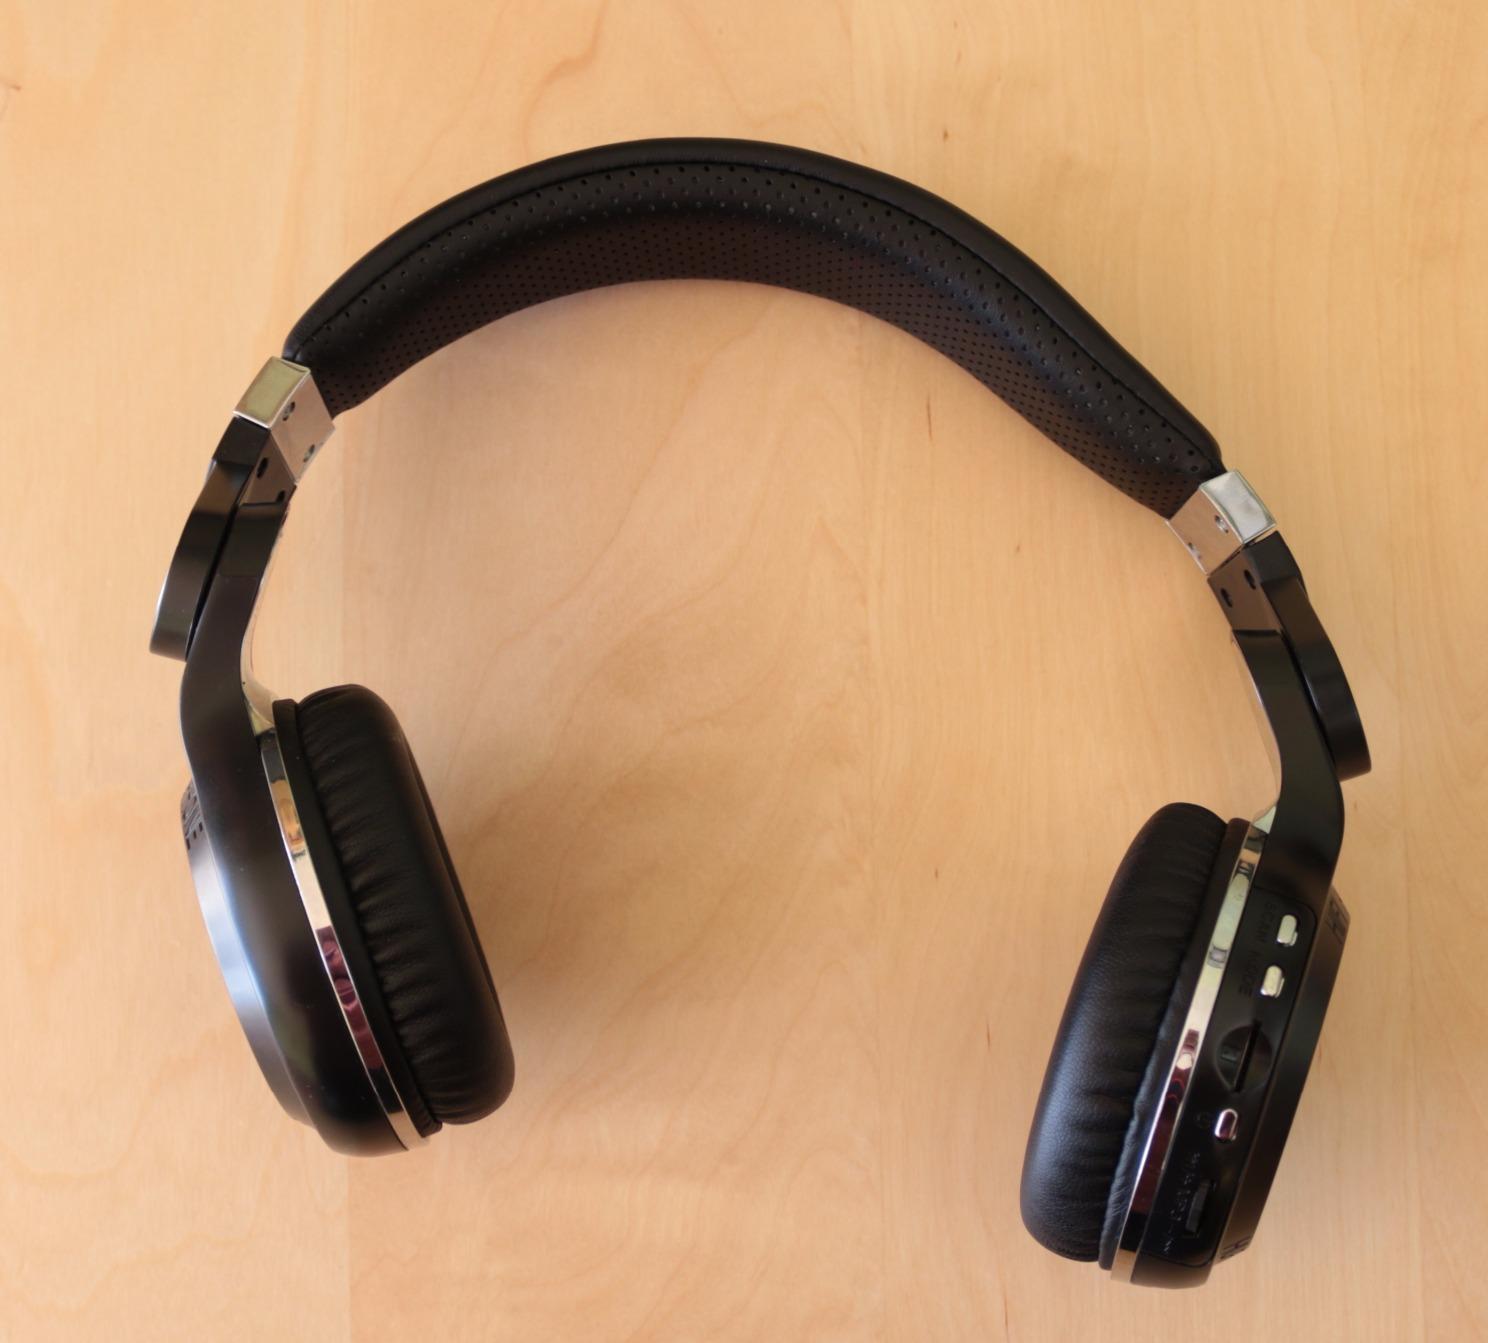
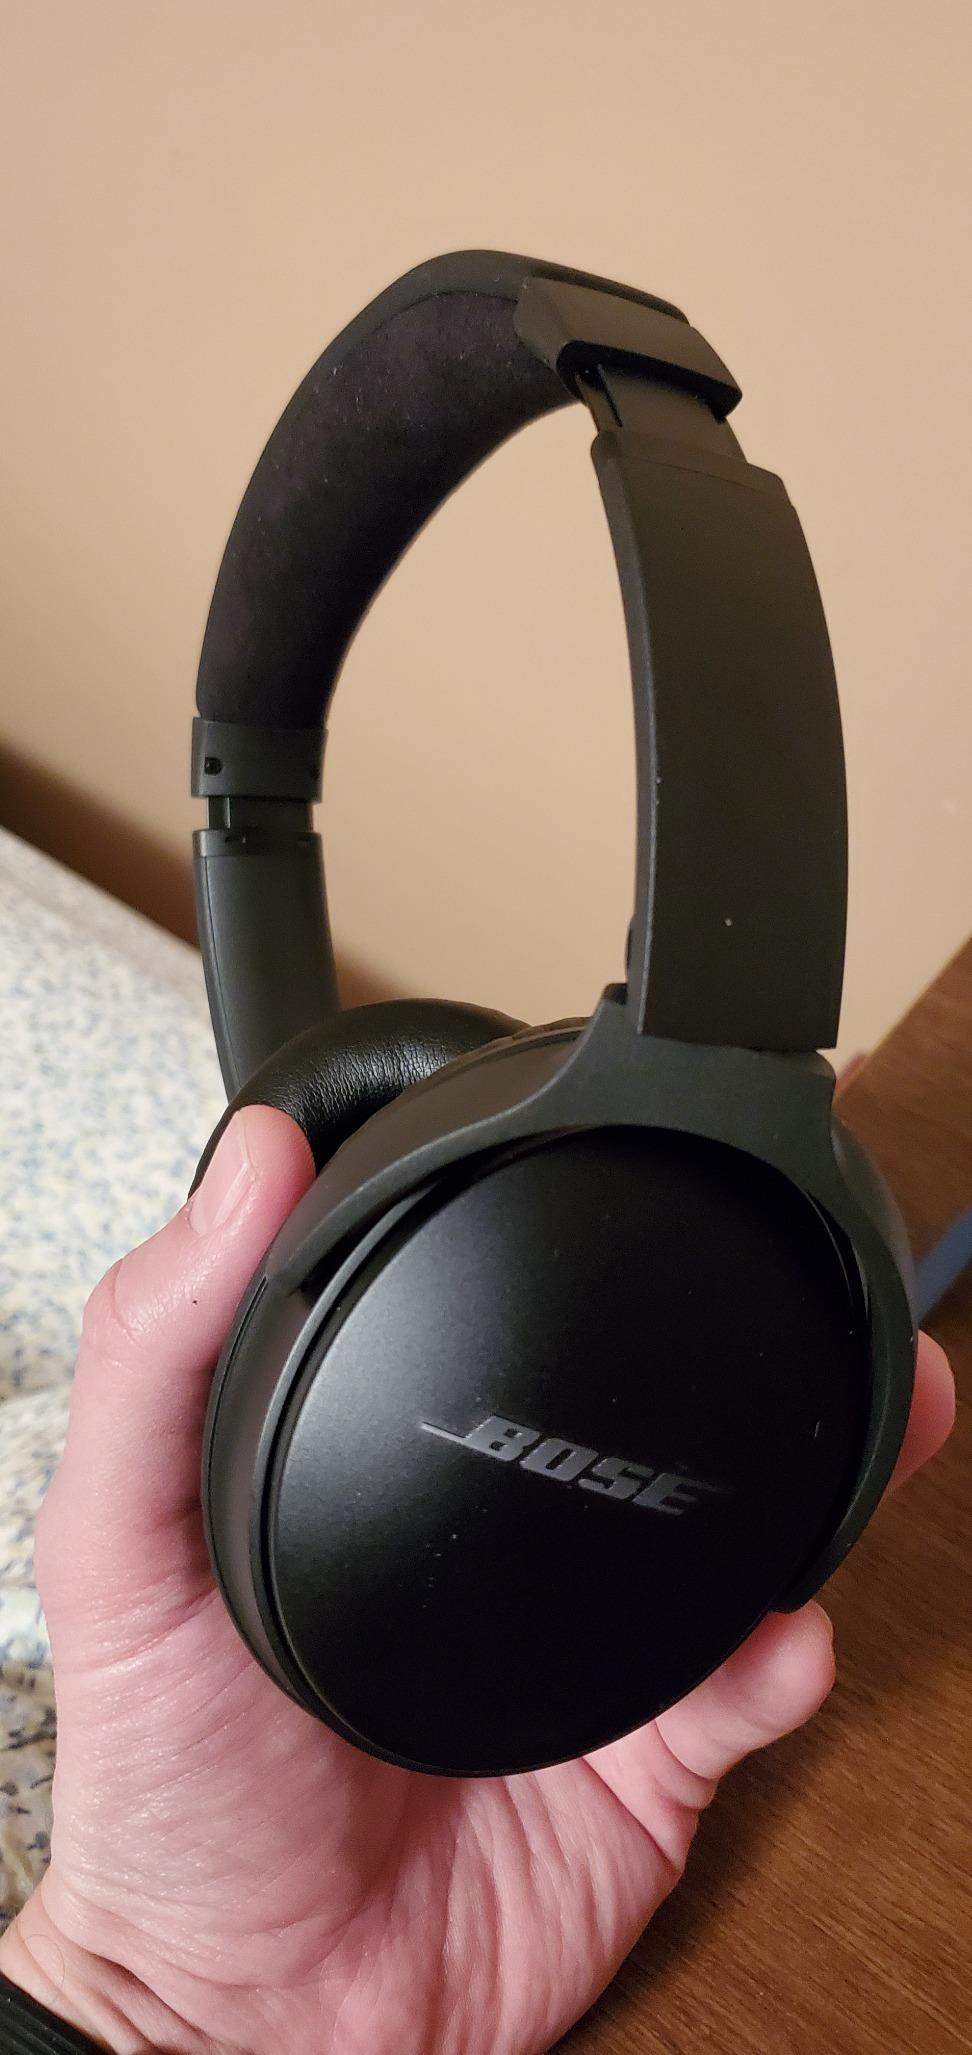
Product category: headphones
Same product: no